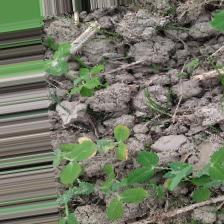
Label: Normal